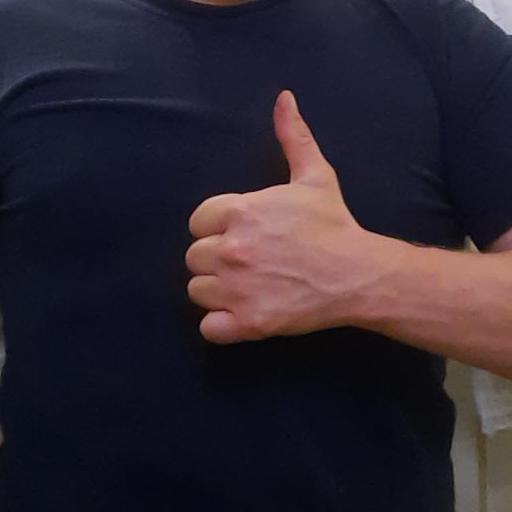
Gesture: like